The Greatest Magicmaster's Retirement Plan

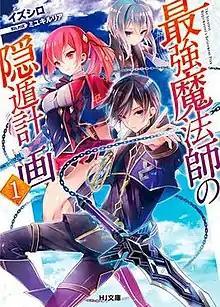
First light novel volume cover

is a Japanese light novel series written by Izushiro and illustrated by Ruria Miyuki. The story centers around 16-year-old Alus Reigin, a young prodigy and the world's strongest Magicmaster in a battle against the invading fiends, while attempting to reclaim humanity's lost territory and to protect mankind from near extinction in fantasy-esque earth. Initially, Izushiro started his work on the user-generated novel publishing website Shōsetsuka ni Narō back in 2015. Hobby Japan eventually acquired Izushiro's work and began publishing the print edition as a light novel in February 2017. J-Novel Club licensed the light novel series for English releases in March 2019. A manga adaptation by Yū Uonuma began serialization online in Hobby Japan's Comic Fire manga website from July 2017 to January 2019 before it got canceled. A second manga adaptation by Karu Yoneshiro titled was serialized online in Square Enix's Manga UP! website from August 2020 to November 2023.